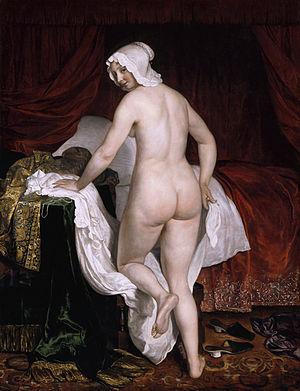
La Baigneuse Valpinçon, également désignée sous le titre de Grande Baigneuse, est un tableau du peintre français Jean-Auguste-Dominique Ingres daté de 1808 et conservé au musée du Louvre à Paris. Ingres le peint lors de son séjour à Rome en tant que pensionnaire de l'Académie de France, alors qu'il est âgé de 28 ans. Il constitue l'un des envois réglementaires de Rome à Paris qu'était tenu de faire le peintre dans sa qualité de pensionnaire de l'Académie. Son premier titre était Femme assise. Le motif de la figure sera répété, avec des modifications, dans deux autres œuvres, une version réduite dans un intérieur de harem, intitulée Petite Baigneuse, et comme figure centrale du Bain turc.